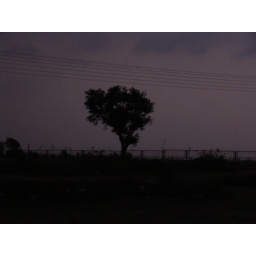
The tree next to my house as dark clods gathered by